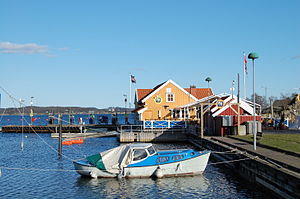
Strandpromenaden i Kristiansand
Hartmanns brygge i Gravaneparken
Strandpromenaden er en gade i Kvadraturen i Kristiansand. Gaden løber langs Østerhavnen, parallelt med Østre Strandgate fra Vestre Strandgate via Retrancementet, langs Christianholm bådhavn til Kronprinsens gate. 12 ejendomme er matrikuleret til gaden. Gaden er i det meste af sit løb spærret for gennemkørsel med motorkøretøjer, men trafikeres dog i turistsæsonen i forbindelse med sightseeing.